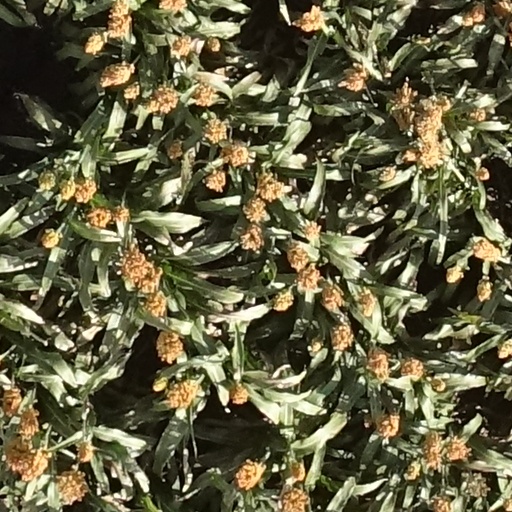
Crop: sorghum